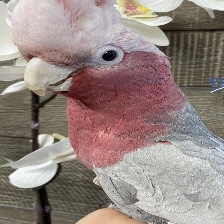
Species: ROSE BREASTED COCKATOO
Scientific name: EOLOPHUS ROSEICAPILLA
ImageNet parent category: sulphur-crested_cockatoo